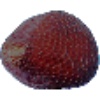
Label: Salak 1